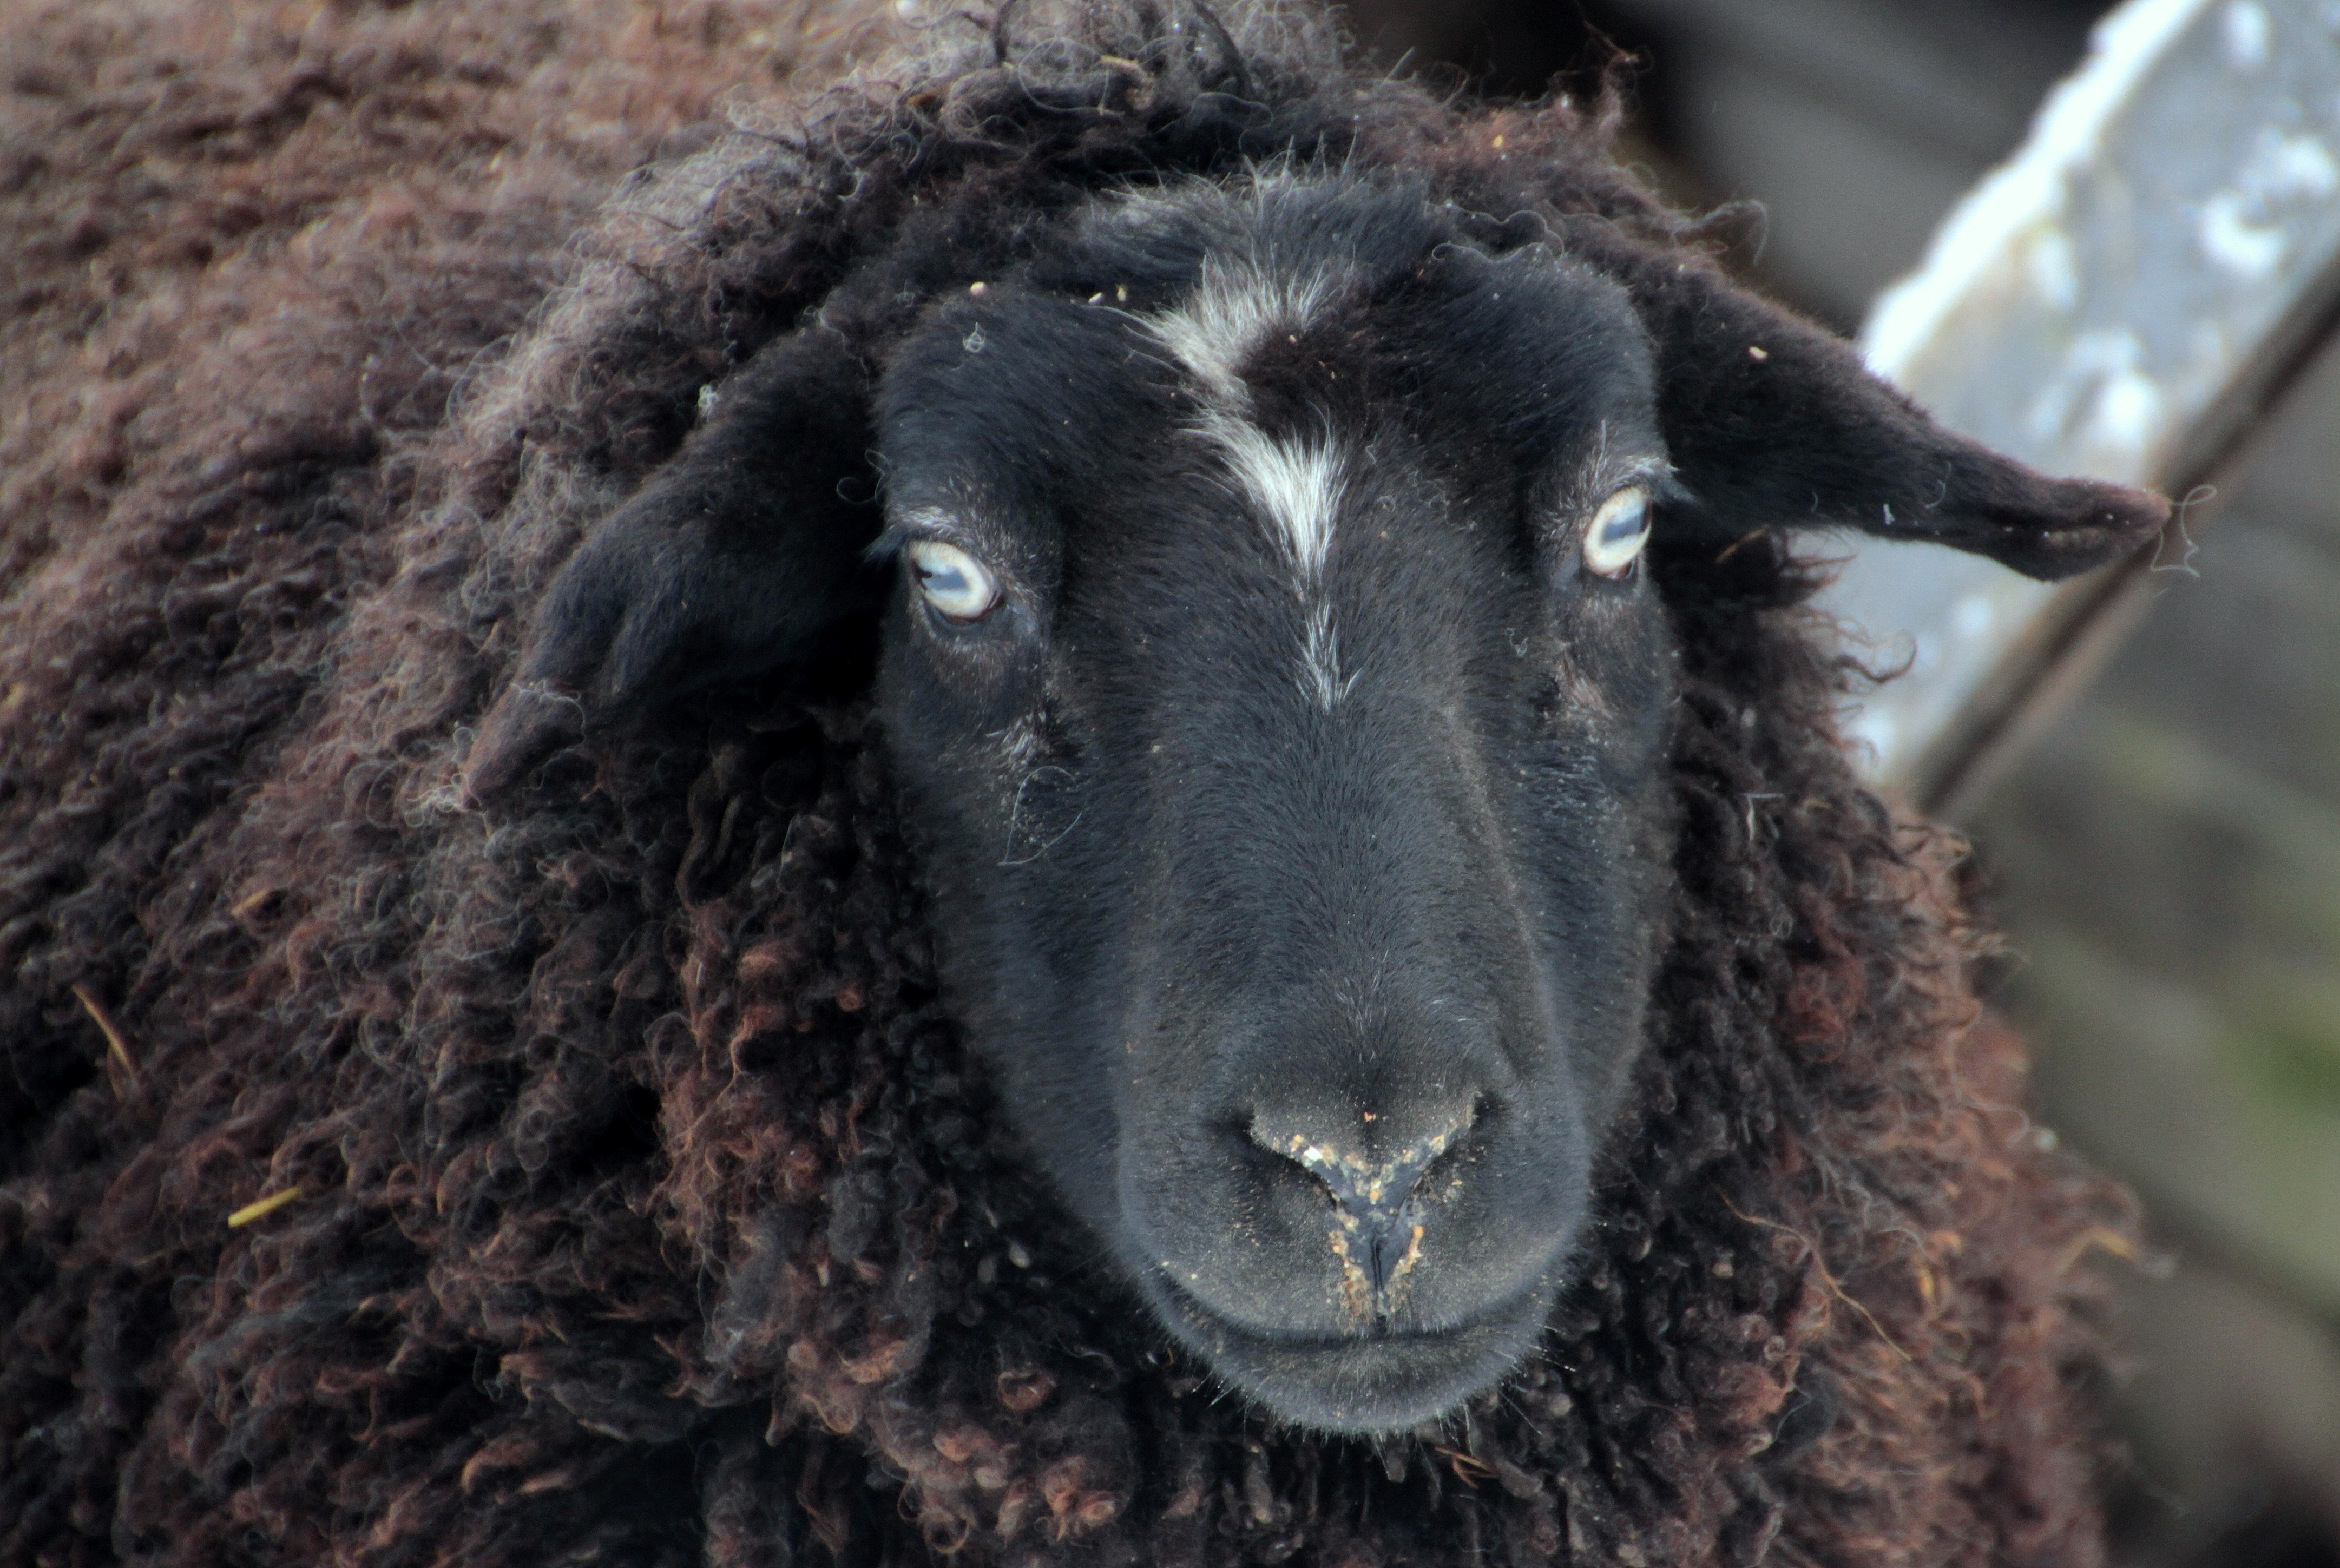
goat, sheep, mammal, black, wool, fauna, close up, sheep face, goats, animals, head, vertebrate, sheeps, cow goat family